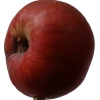
Label: Apple 17